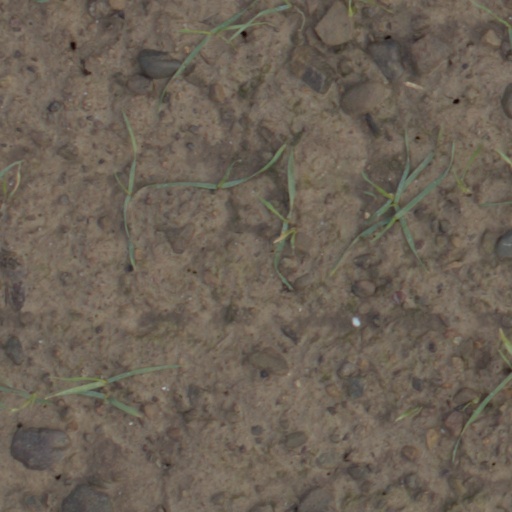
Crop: wheat